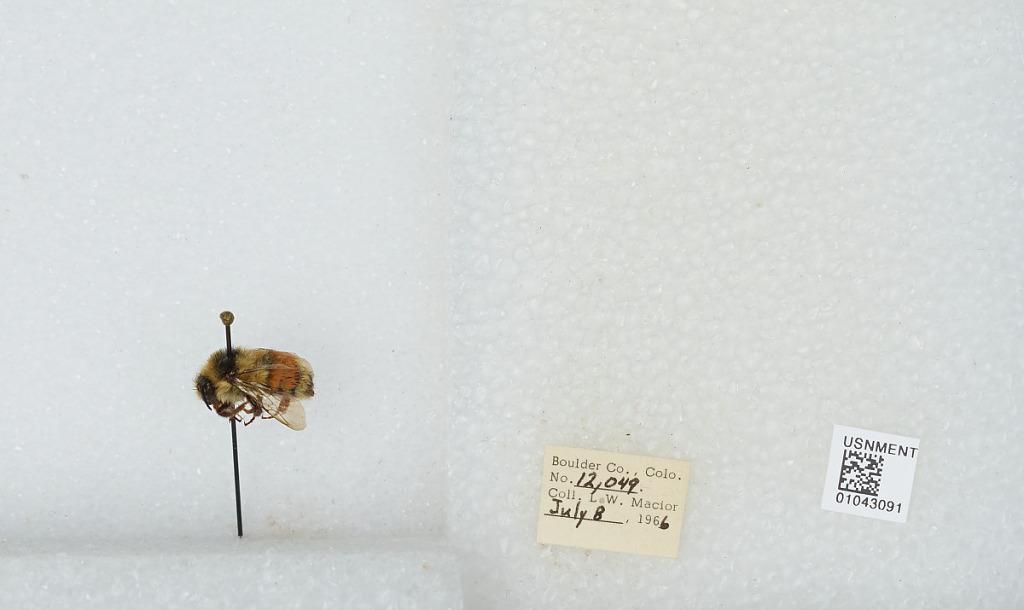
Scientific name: Bombus (Pyrobombus) bifarius Cresson
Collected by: L. Macior
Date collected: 1966-7-8
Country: United States
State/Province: Colorado
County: Boulder
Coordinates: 40.0017, -105.308